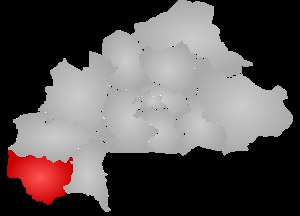
Cascades (Burkina Faso)
Kort over regionen
Cascades er en af Burkina Fasos 13 regioner. Den blev oprettet den 2. juli 2001, og havde en befolkning på 524.956 i 2006. Den er Burkina Fasos mindst folkerige region, og indeholder 3,8 % af landets samlede indbyggere. Regionshovedstaden er Banfora. To provinser, Comoé og Léraba, ligger i Cascades.